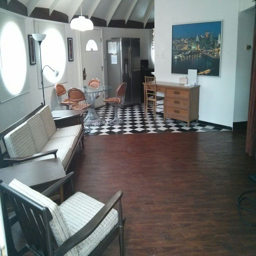
the living room is currently furnished with a vintage sofa & chair .